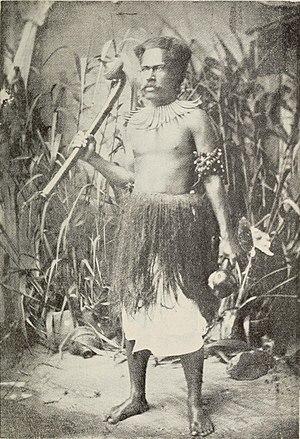
La Totokia est une massue de guerre d'origine fidjienne. Elle est également connue sous le nom de massue ananas en raison de la ressemblance de sa tête avec ce fruit — bien que le pandanus en soit probablement le véritable modèle.